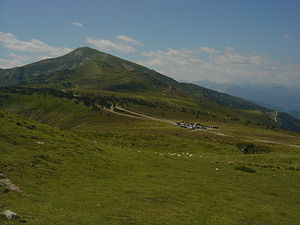
Port de Pailhères / Galleri
Port de Pailhères er et bjergpas i den østlige og franske del af Pyrenæerne i departementet Ariège. Passet passeres ad landevejen D25 fra Mijanès til Ascou og Ax-les-Thermes, og er kun tilgængelig i en kortere periode om sommeren. Der er flere vintersportssteder i området omkring Pailhères-passet.